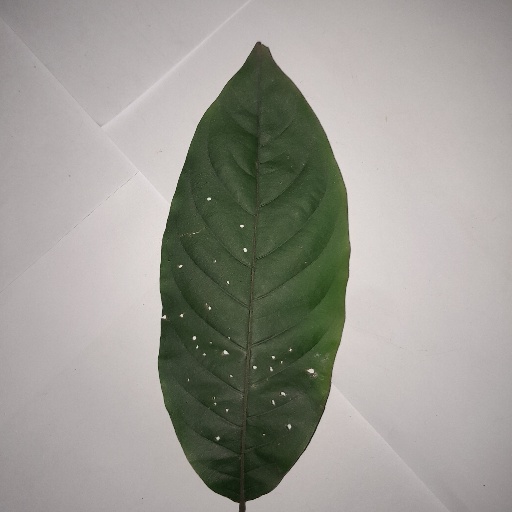
Species: HariTaki
Leaf condition: Shot Hole